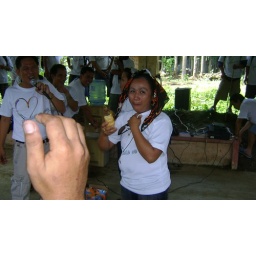
Dranix arj marketing tree planting in maasin water shed employees